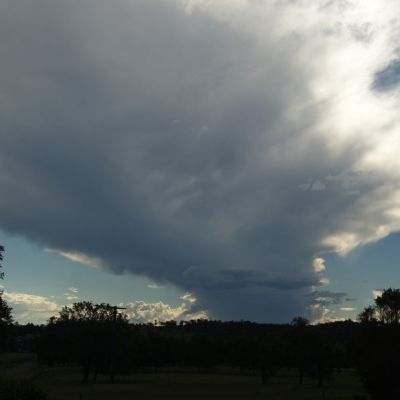
Cloud type: Cumulonimbus (Cb)